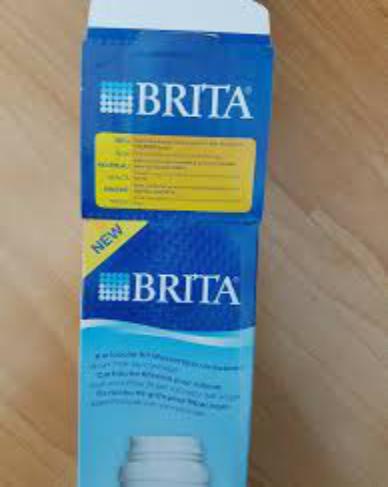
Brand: brita
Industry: Necessities